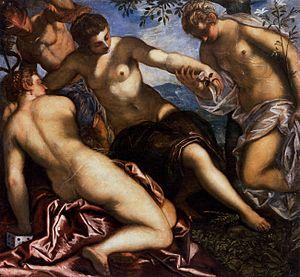
L'école vénitienne de peinture s'est développée essentiellement à Venise même, dans ce lieu indispensable aux échanges entre le Nord et le Sud, l'Europe du Nord et les pays baignés par la Méditerranée, L'Orient et l'Occident, durant une longue période qui va du XIVᵉ siècle au XVIIIᵉ siècle, période de rayonnement de l'École vénitienne. Elle a rassemblé des peintres provenant des environs, ceux des territoires de la République, sur la terre ferme, et d'anciennes familles vénitiennes. Leurs peintures, devenues célèbres à Venise, ont été commercialisées dans toute l'Europe.